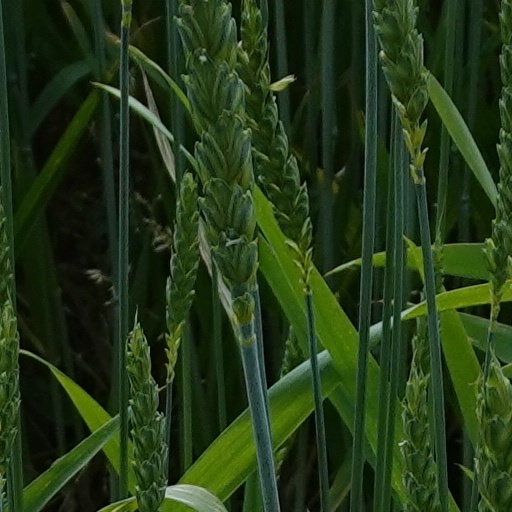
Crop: wheat